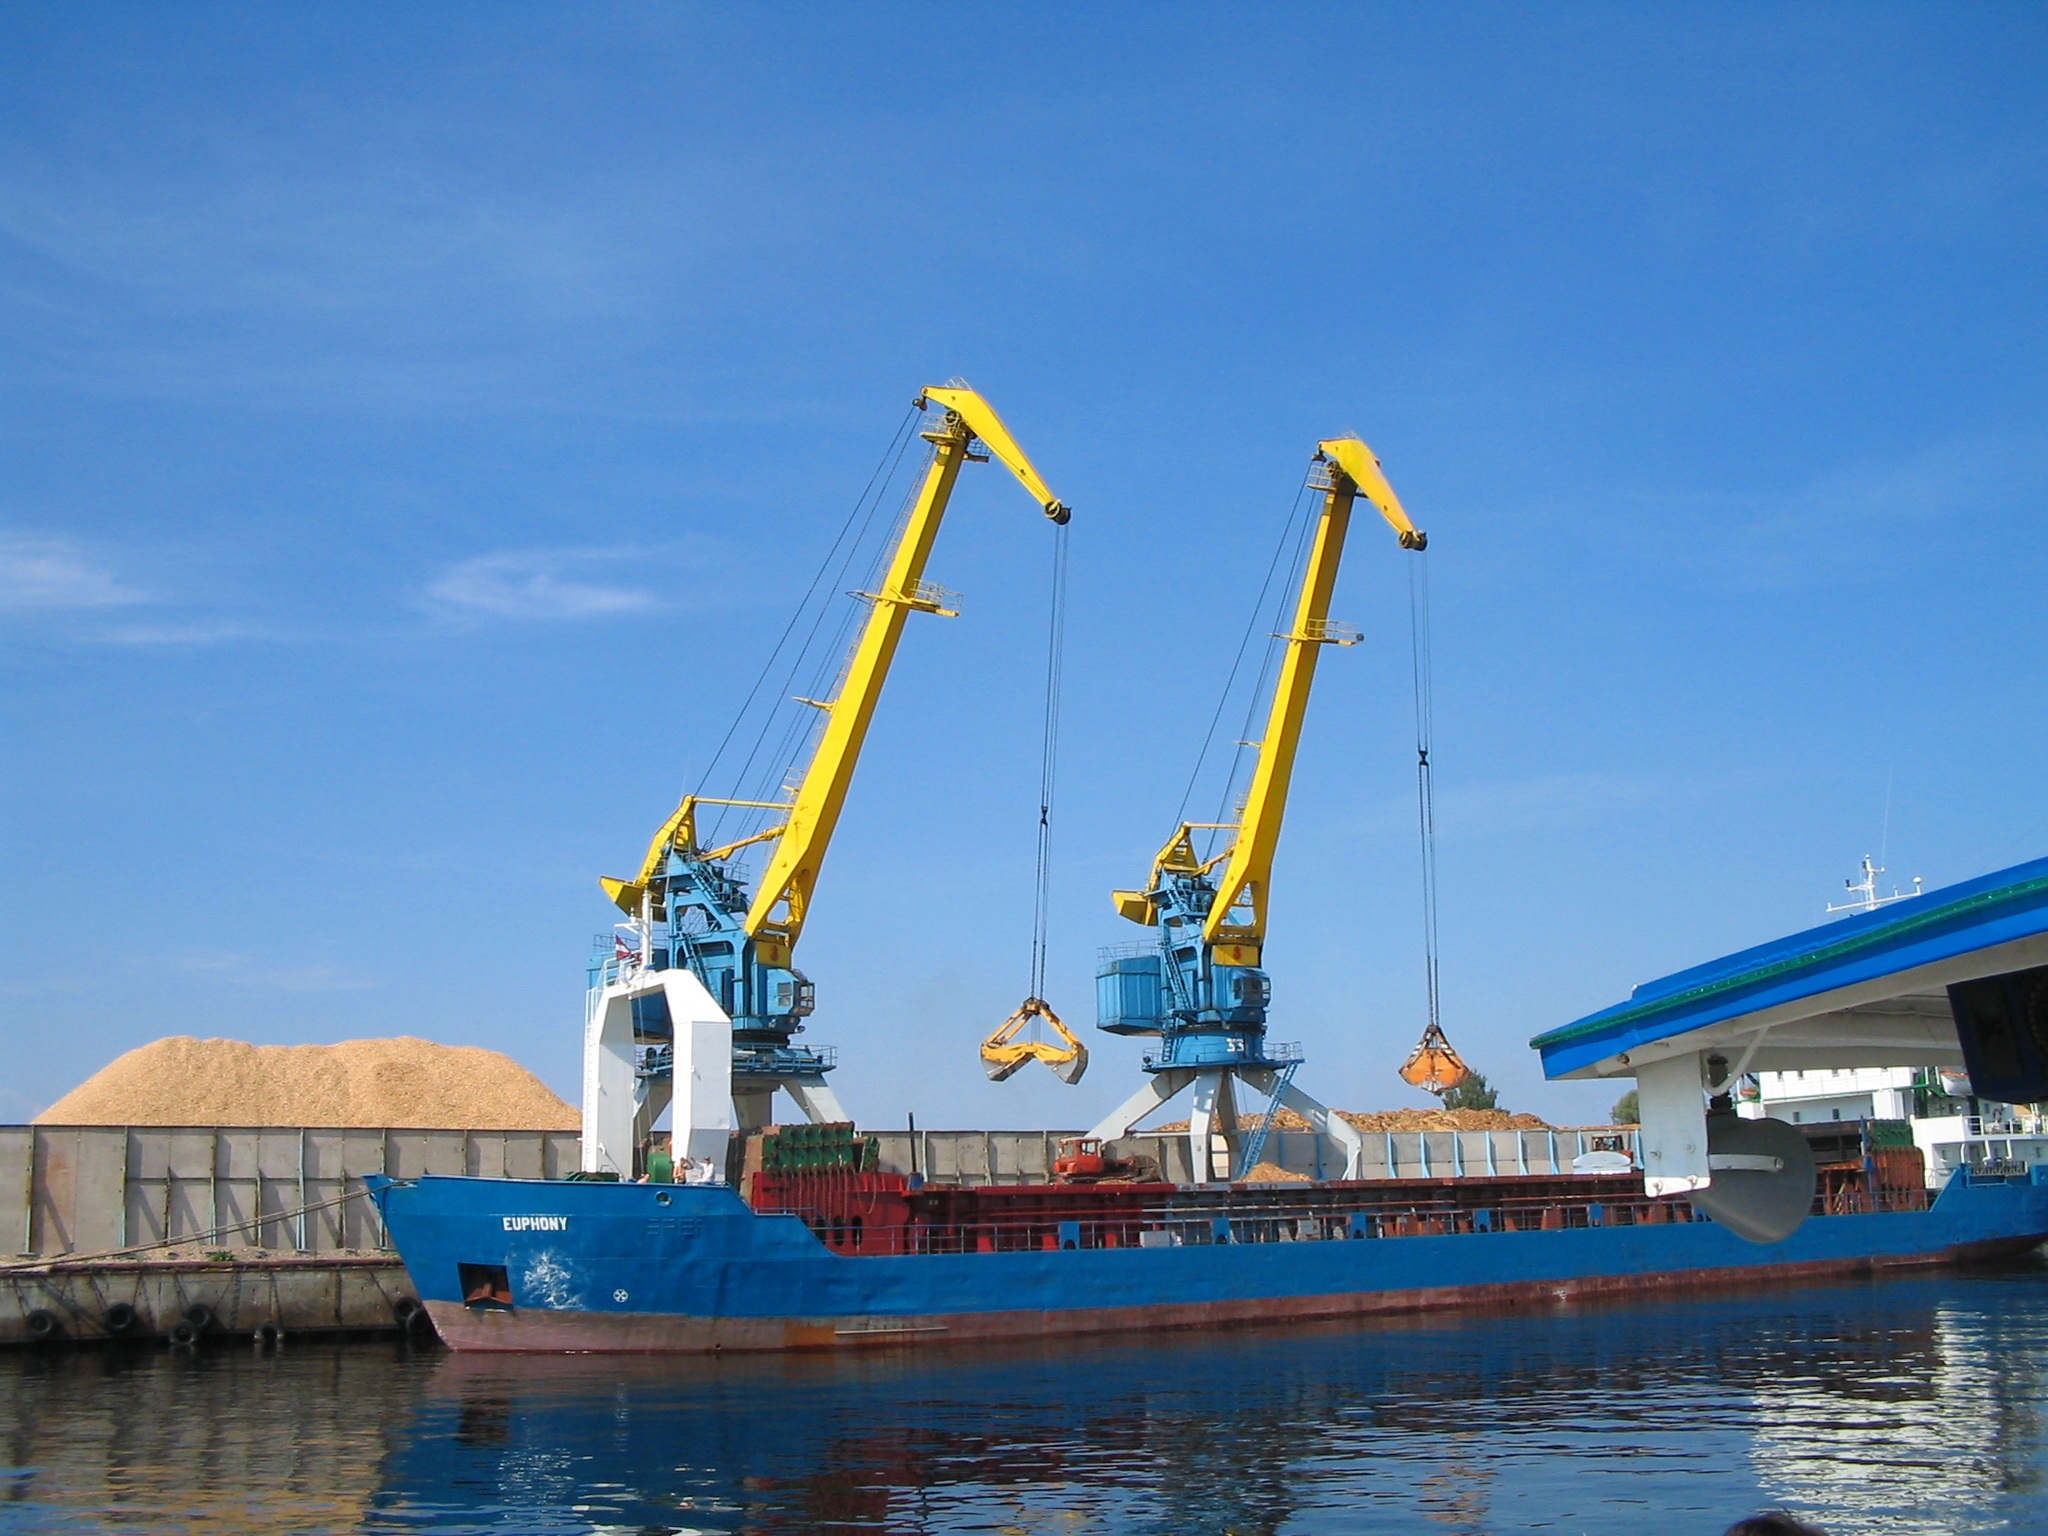
sea, boat, ship, vehicle, mast, harbor, machine, industry, port, pipes, cargo, crane, channel, tugboat, watercraft, industrial plant, fishing vessel, lifting crane, riga, dredging, latvia, harbor cranes, freight transport, construction equipment, loads, crane vessel floating